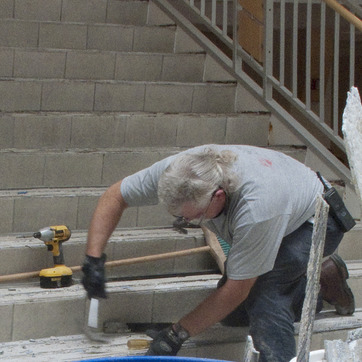
Material: hair